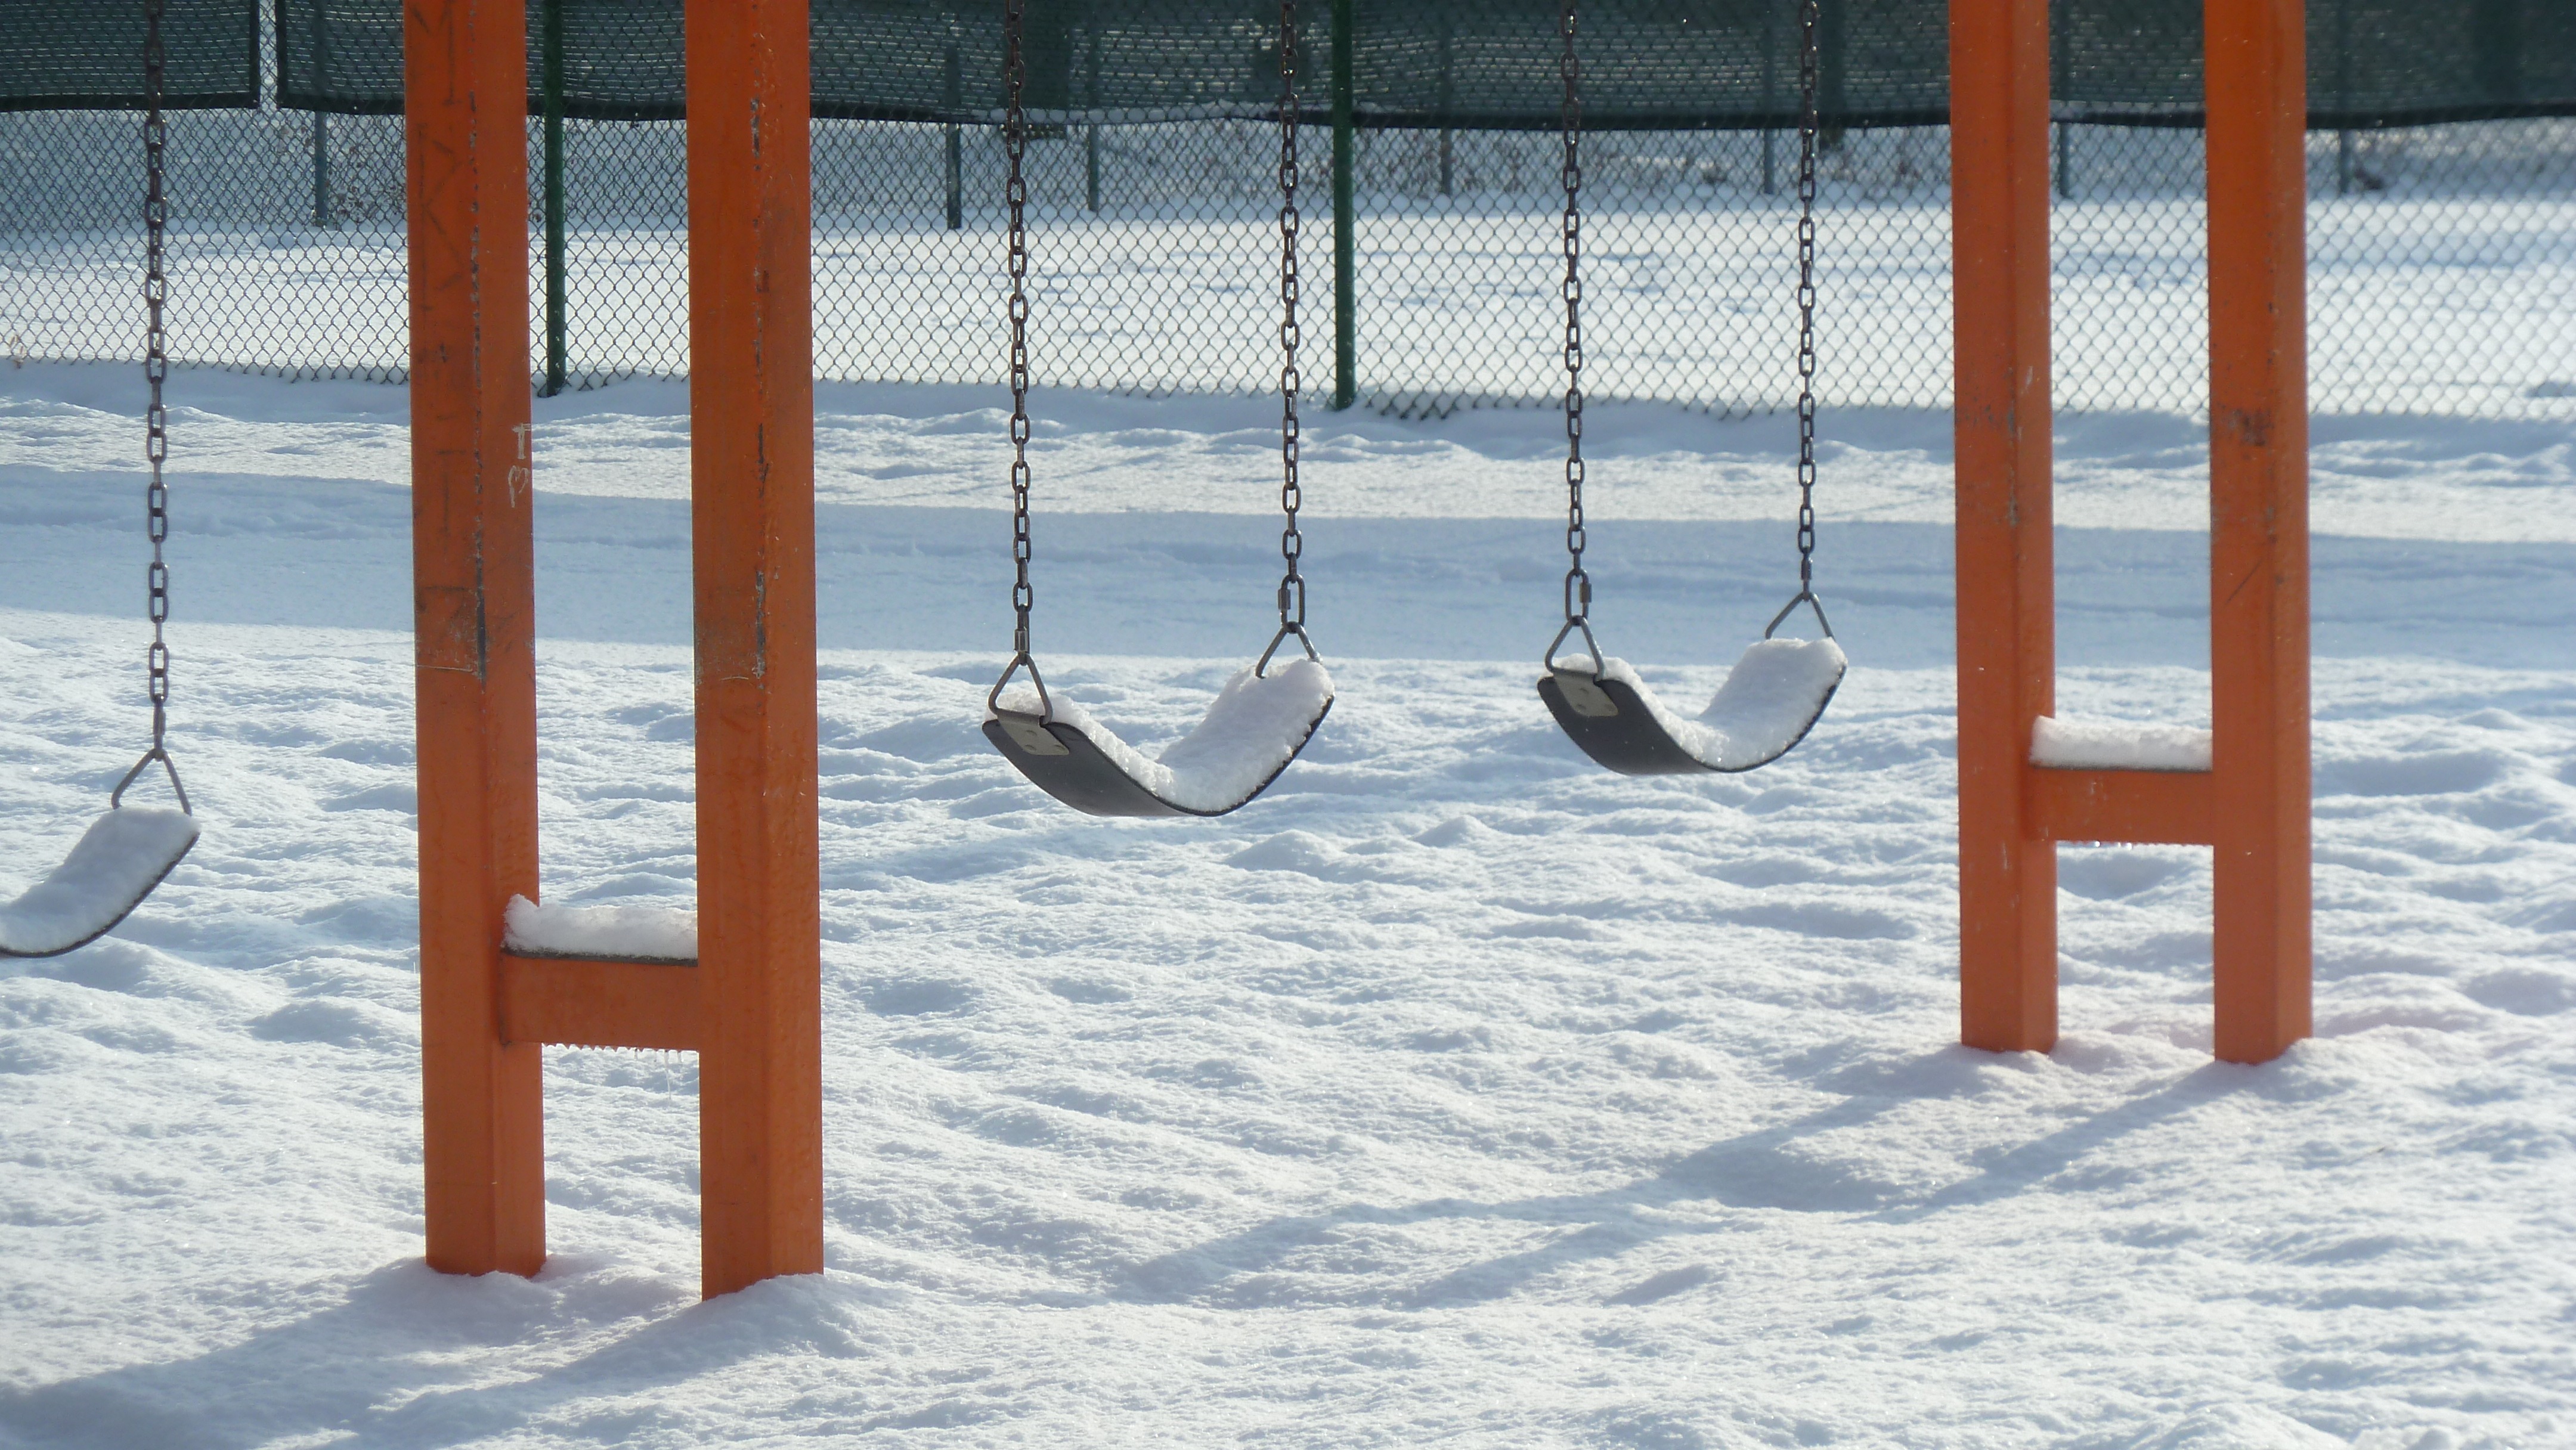
beach, sea, sand, ocean, snow, winter, wood, vacation, park, weather, blue, empty, season, outside, playground, swings, snow covered